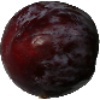
Label: Plum 1